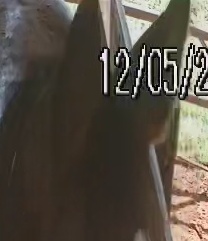
Face region: ears (position_of_ears)
Pain indicator: not_present